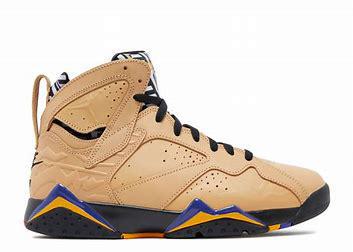
Brand: Jordan
Model: 7 Retro